Nicolás Cámara Vales

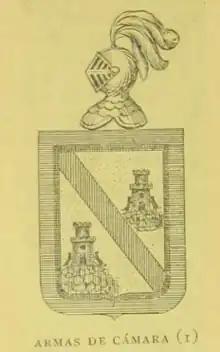
The Coat of Arms of the Cámara Family.

Born in Mérida, Yucatán on 25 April 1875, the eldest son of Raymundo Cámara Luján, a wealthy landowner and businessman who made a fortune during the henequen boom, and María del Carmen Vales Castillo. His maternal uncle was Agustín Vales Castillo, a Yucatecan industrialist and banker who served as the Mayor of Mérida between 1902 and 1907.